The Dancing Heart

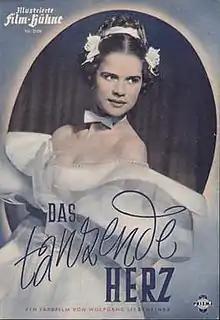

The Dancing Heart is a 1953 West German historical musical comedy film directed by Wolfgang Liebeneiner and starring Gertrud Kückelmann, Gunnar Möller, and Wilfried Seyferth. It was made at the Tempelhof Studios in Berlin. The film was shot using Agfacolor. The film's sets were designed by the art directors Emil Hasler and Walter Kutz.